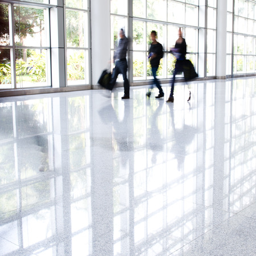
business people rushing in the lobby .